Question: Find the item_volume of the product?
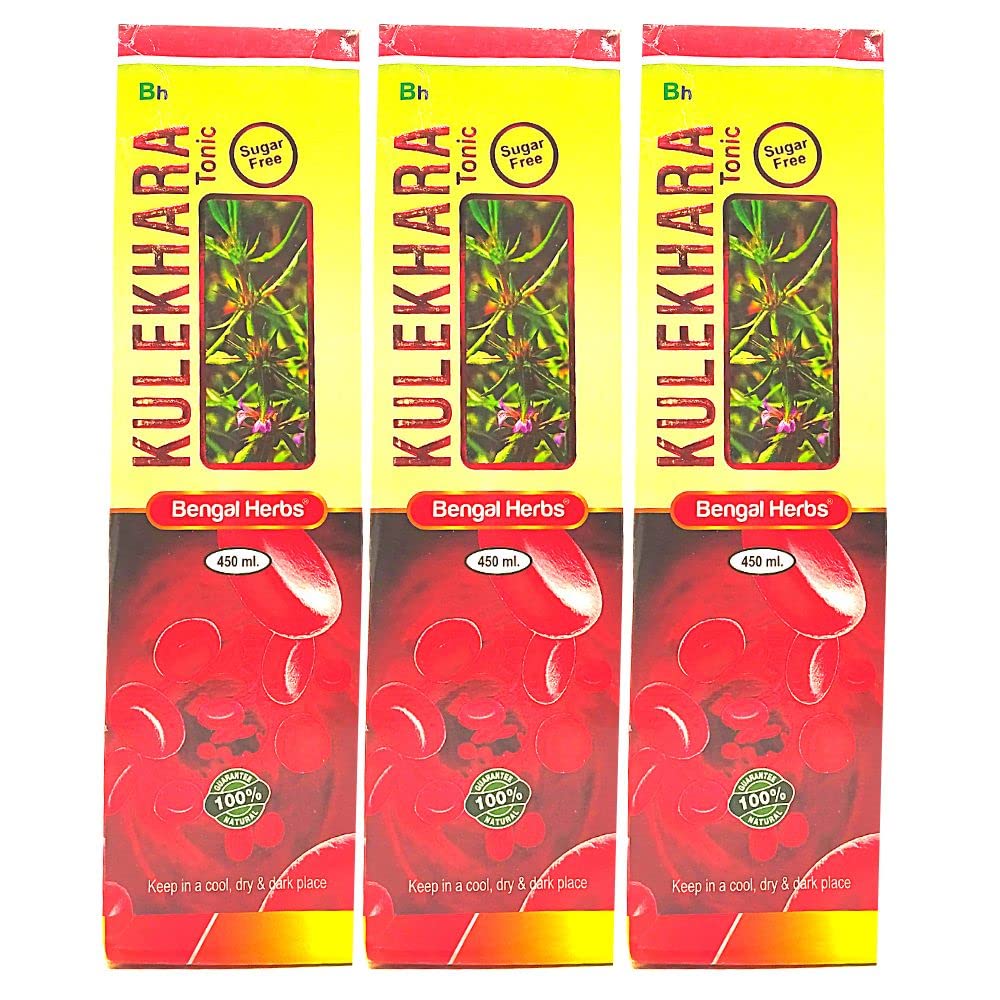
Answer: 450.0 millilitre